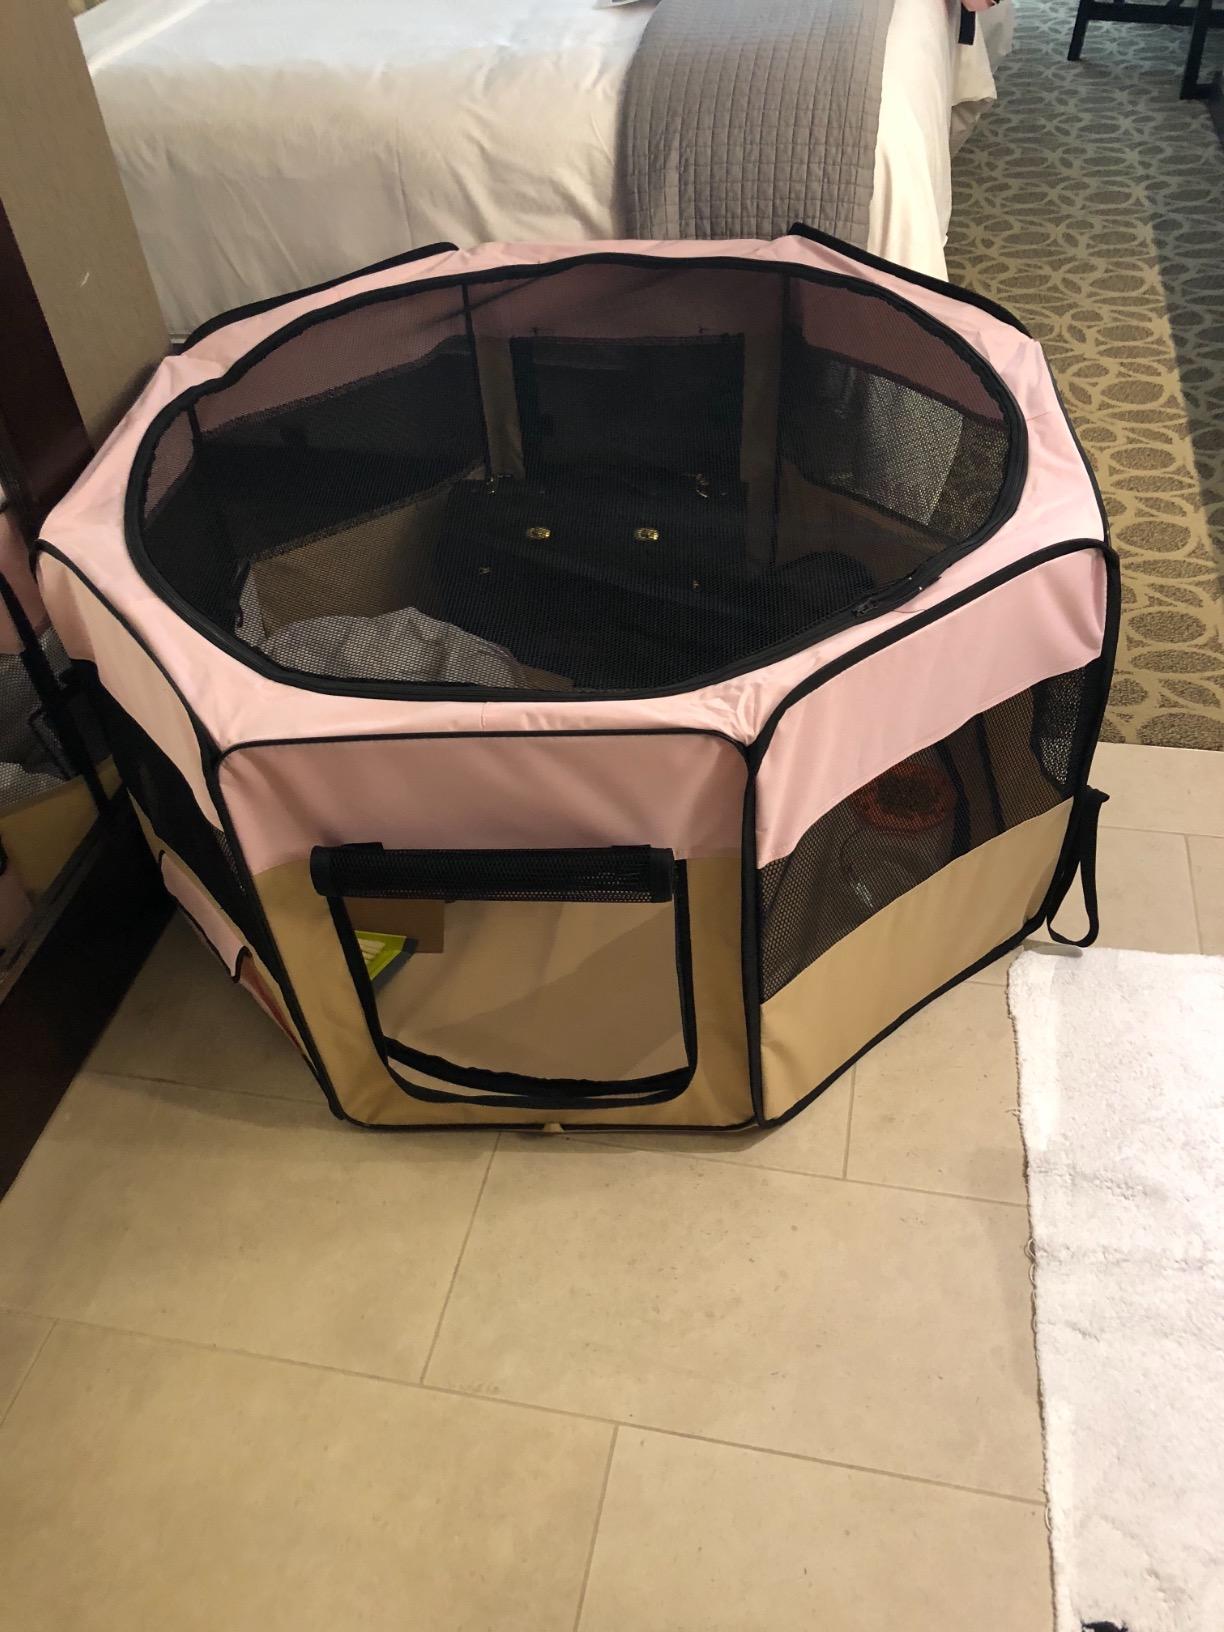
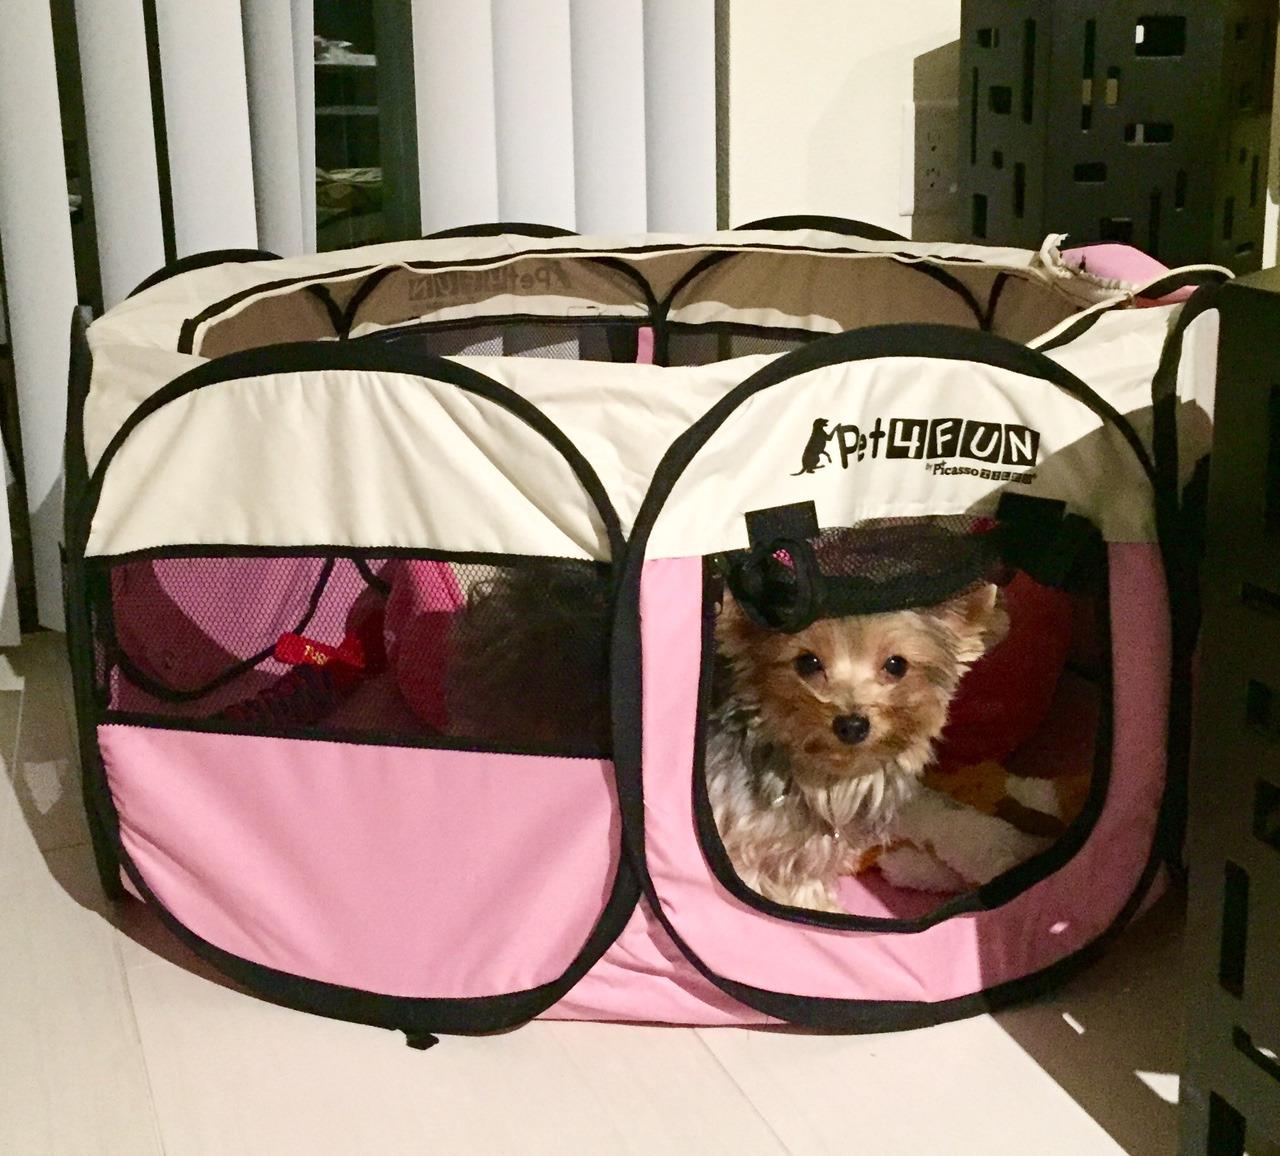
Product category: items_kennel
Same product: no